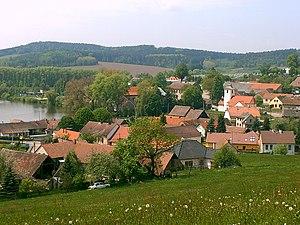
Popovice est une commune du district de Benešov, dans la région de Bohême-Centrale, en République tchèque. Sa population s'élevait à 277 habitants en 2020.